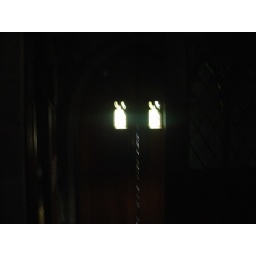
key hole looking windows in the doors